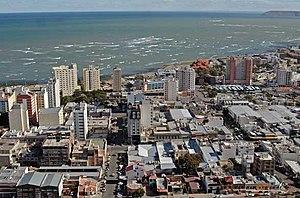
La province de Chubut est une province de l’Argentine, située en Patagonie, entre les 42ᵉ et 46ᵉ parallèles sud.
Comodoro Rivadavia ou simplement Comodoro est une ville de la province de Chubut, en Argentine, et le chef-lieu du département d'Escalante. Elle est située au centre-est de la Patagonie argentine, au centre de la zone pétrolière du golfe San Jorge, sur l'océan Atlantique. Les hydrocarbures furent le moteur de la croissance de la ville. Sa population était estimée à 148 510 habitants en 2006.